Want Want

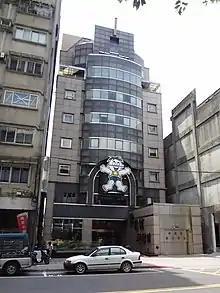
I Lan Foods headquarters

In 1962, Want Want began operations in the name of I Lan Foods Industrial Company Limited in Yilan County, Taiwan, which manufactured canned agricultural products.